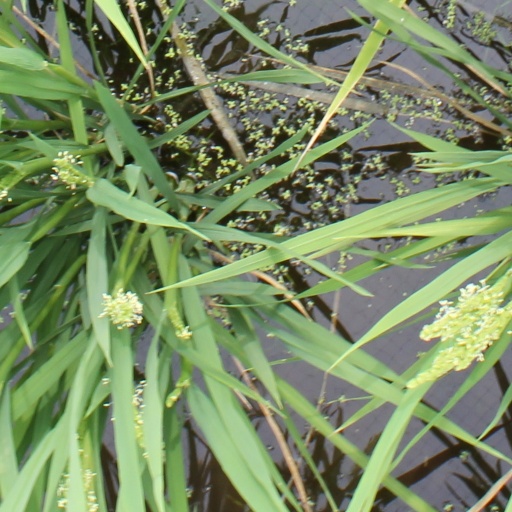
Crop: rice